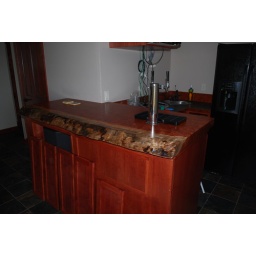
The doors for the kitchenette cabinets are on the floor leaning against the front of the bar